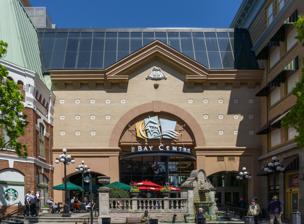
Building: Bay Centre
Country: Unknown
Year built: 1989
This article is about the shopping mall in Victoria, BC, Canada. For the mall in Toronto, Ontario formerly anchored by The Bay, see Hudson's Bay Centre . Not to be confused with Bay Center, Washington . Shopping mall Bay Centre Coordinates 48°25′30″N 123°21′58″W / 48.4251°N 123.3661°W / 48.4251; -123.3661 Address 1150 Douglas Street Victoria , British Columbia V8W 3M9 Opening date 1989 Developer Cadillac Fairview and Eaton's Management Westcliff, JLL Owner LaSalle Investment Management No. of stores and services 93 No. of anchor tenants 1 Total retail floor area 39,115 m 2 (421,030 sq ft) No. of floors 4 (5 in Hudson's Bay department store) Website www .thebaycentre .ca Atrium of the Bay Centre Exterior of the Bay Centre The Bay Centre (formerly the Victoria Eaton Centre ) is a shopping mall in Victoria , British Columbia , Canada. It is bounded by Douglas , Government , Fort, and View streets, in the city's historic centre. It has 39,115 square metres (421,030 sq ft) of retail space. Opening in 1989, the mall was the first large shopping mall in downtown Victoria . It occupies two city blocks of the Old Town area, including the site of the original downtown Eaton's store (previously Spencer's ) at 1150 Douglas Street. Eaton's was demolished in 1987–88 to make way for the Eaton Centre project. The development of the shopping centre was initially the subject of controversy, as construction involved demolishing several historic buildings (or reducing them to facades in front of new construction ) and closing one block of Broad Street. The centre was initially a partnership between Eaton's and Cadillac Fairview . When Eaton's went bankrupt in 1999, the Eaton's store in this mall was occupied first by Sears Canada , and then by The Bay (now Hudson's Bay ), for which the mall was renamed. In 2010, Cadillac Fairview sold the complex to LaSalle Investment Management for an undisclosed price in the range of CA$ 90 million to CA$110 million , which is among the largest real estate transactions in the city's history. Anchors and majors Hudson's Bay (19,301 m 2 / 207,750 sq ft) Passport Canada (995 m 2 / 10,710 sq ft) Sport Chek (1,800 m 2 / 19,375 sq ft) Winners See also Eaton Centre List of shopping malls in Canada References